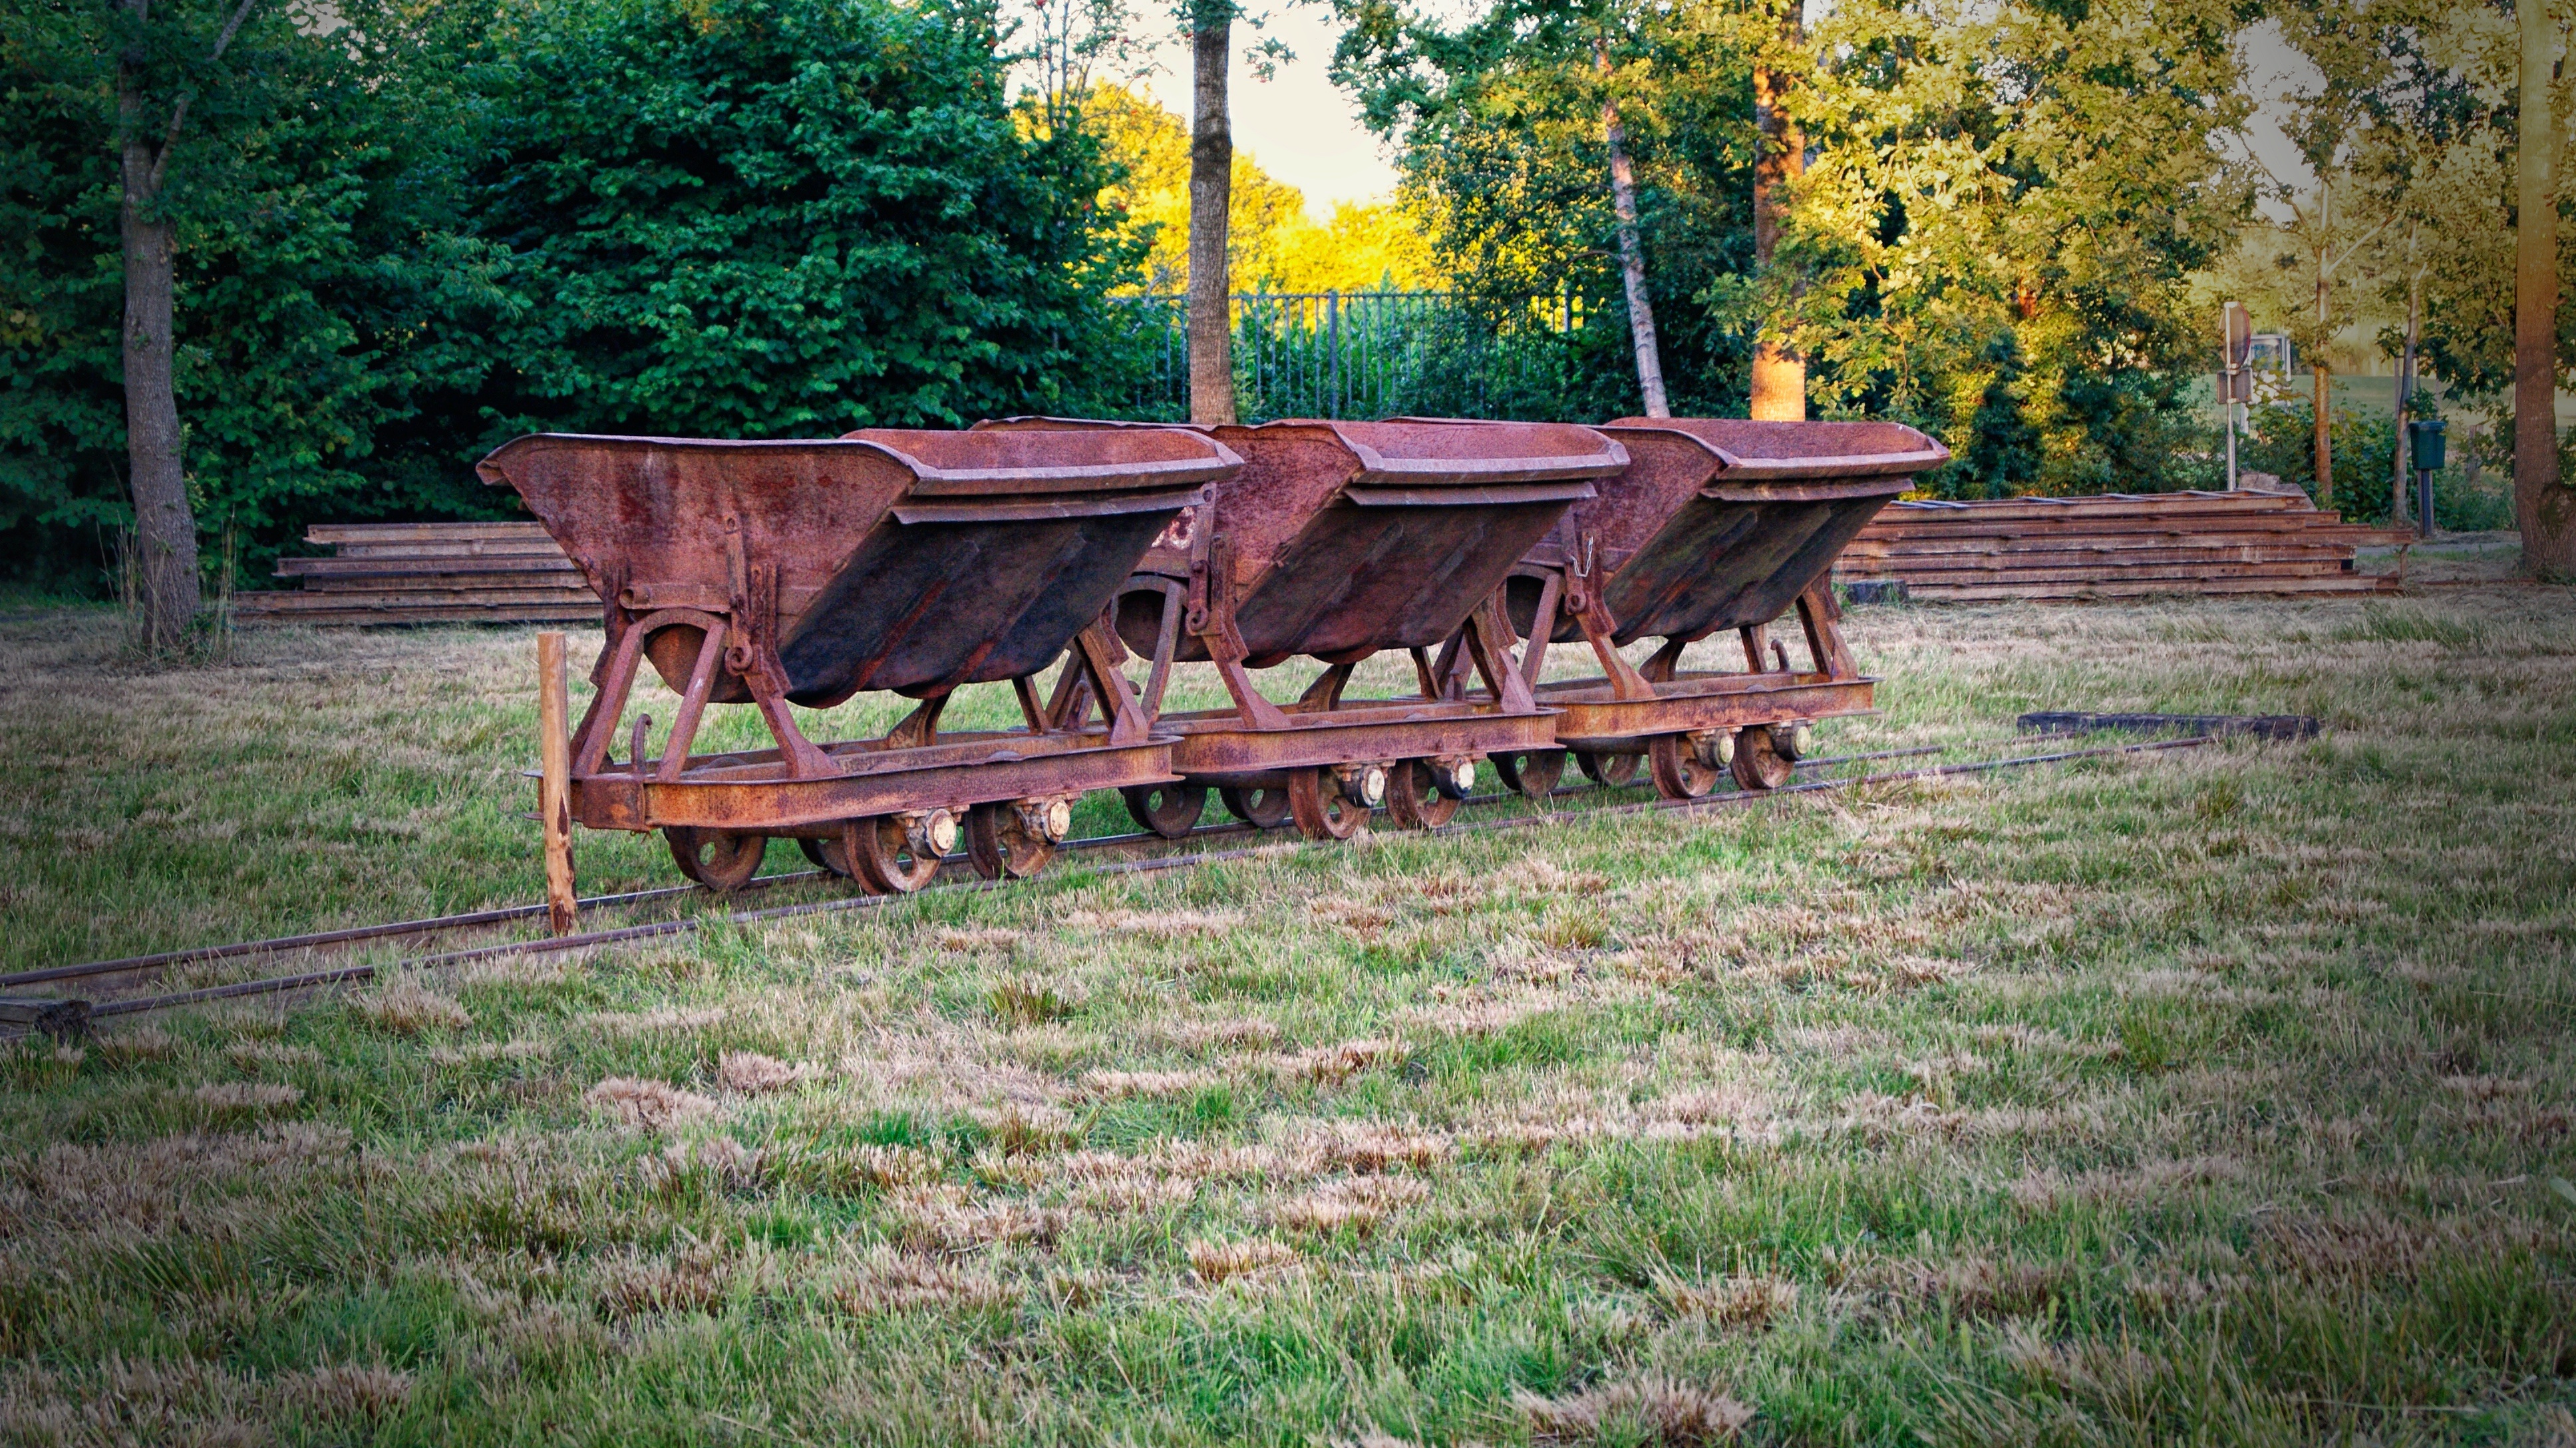
tree, wood, track, vehicle, agriculture, my, outdoor structure, trolley's, dump carts